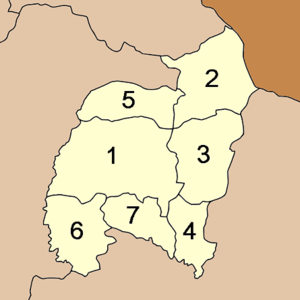
Amnat Charoen est une province de Thaïlande.